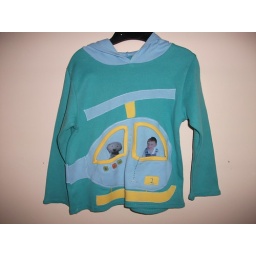
Complete with helicopter applique, incorporating pockets. I photo-printed pictures of my son and his bear in the windows.